Farrar, Northern Territory

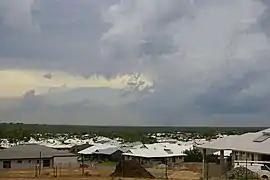
Looking over the suburb of Farrar

Farrar is an outer eastern suburb of Palmerston. It is 21 km SE of the Darwin CBD. Its Local Government Area is the City of Palmerston. Farrar is bounded to the north and east by the Stuart Highway, to the west Roystonea Avenue. Farrar was originally part of Gunn when Palmerston was divided into suburbs in 1984. It is on the traditional Country and waterways of the Larrakia people.